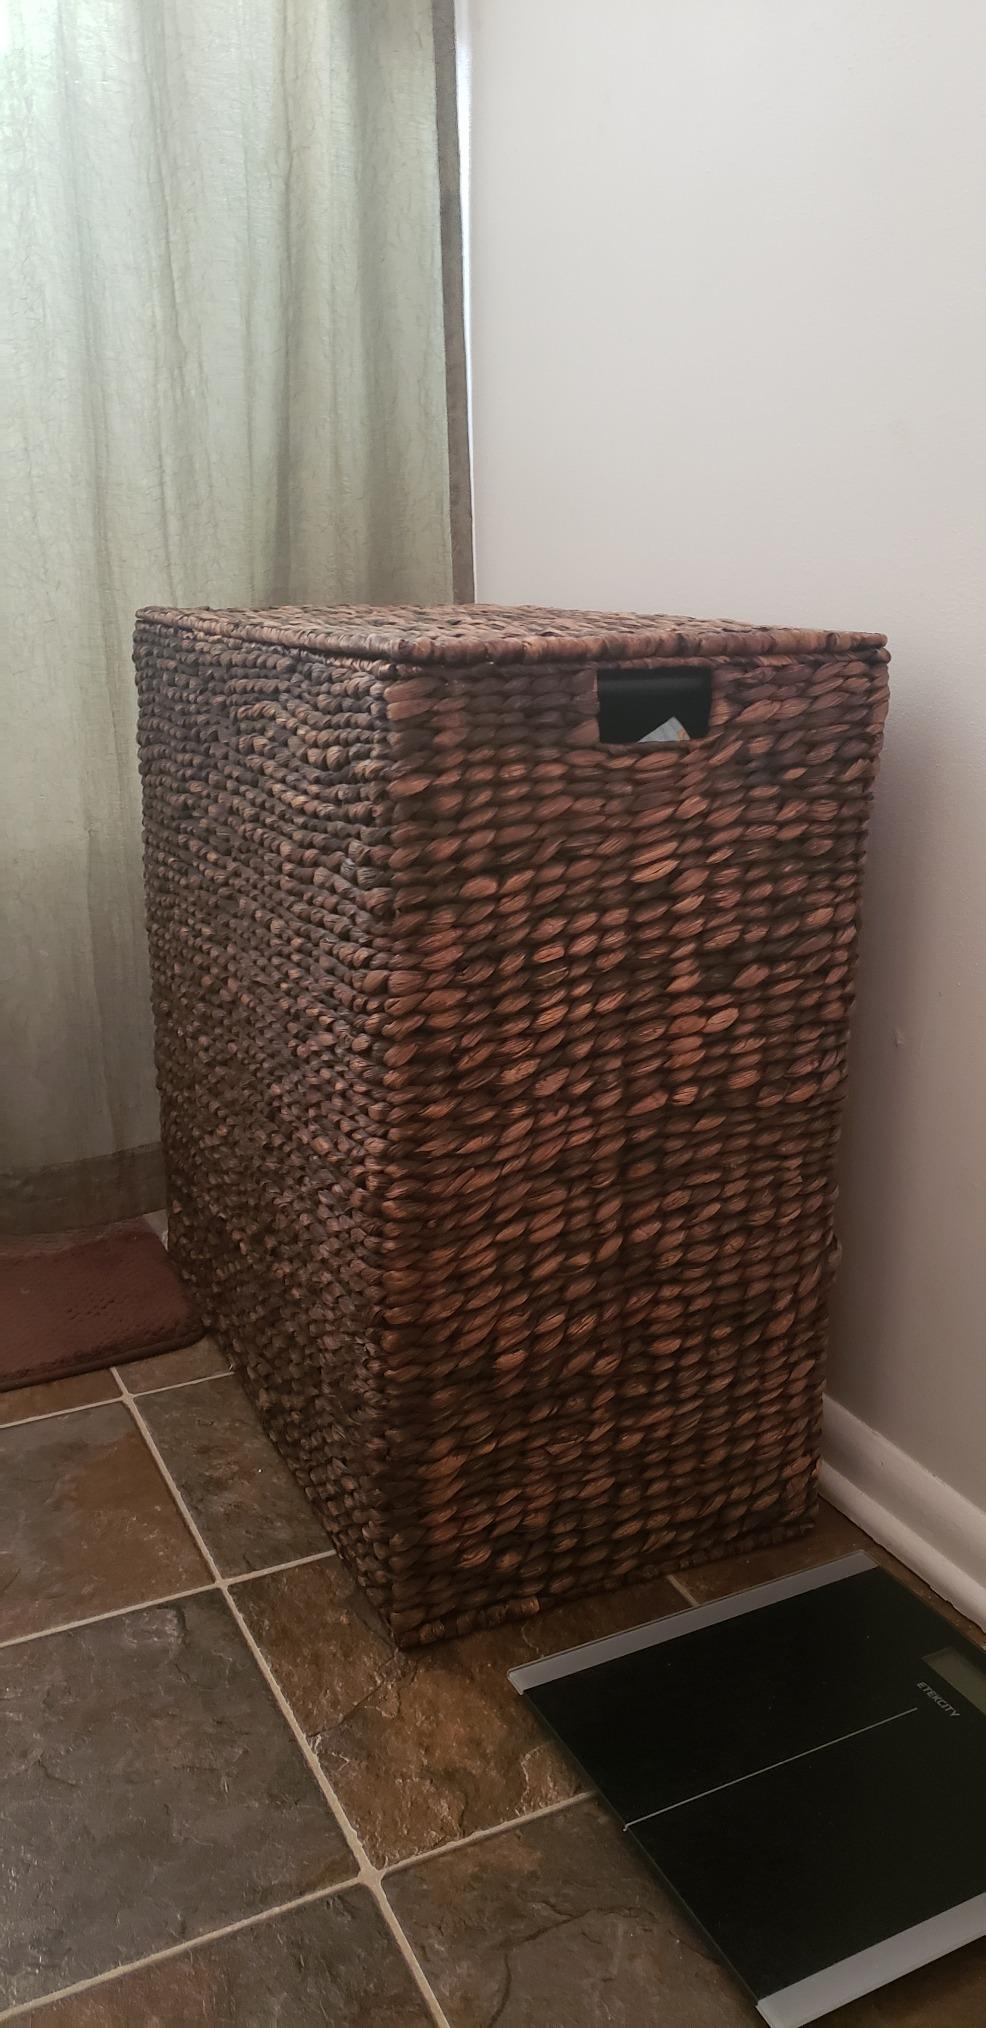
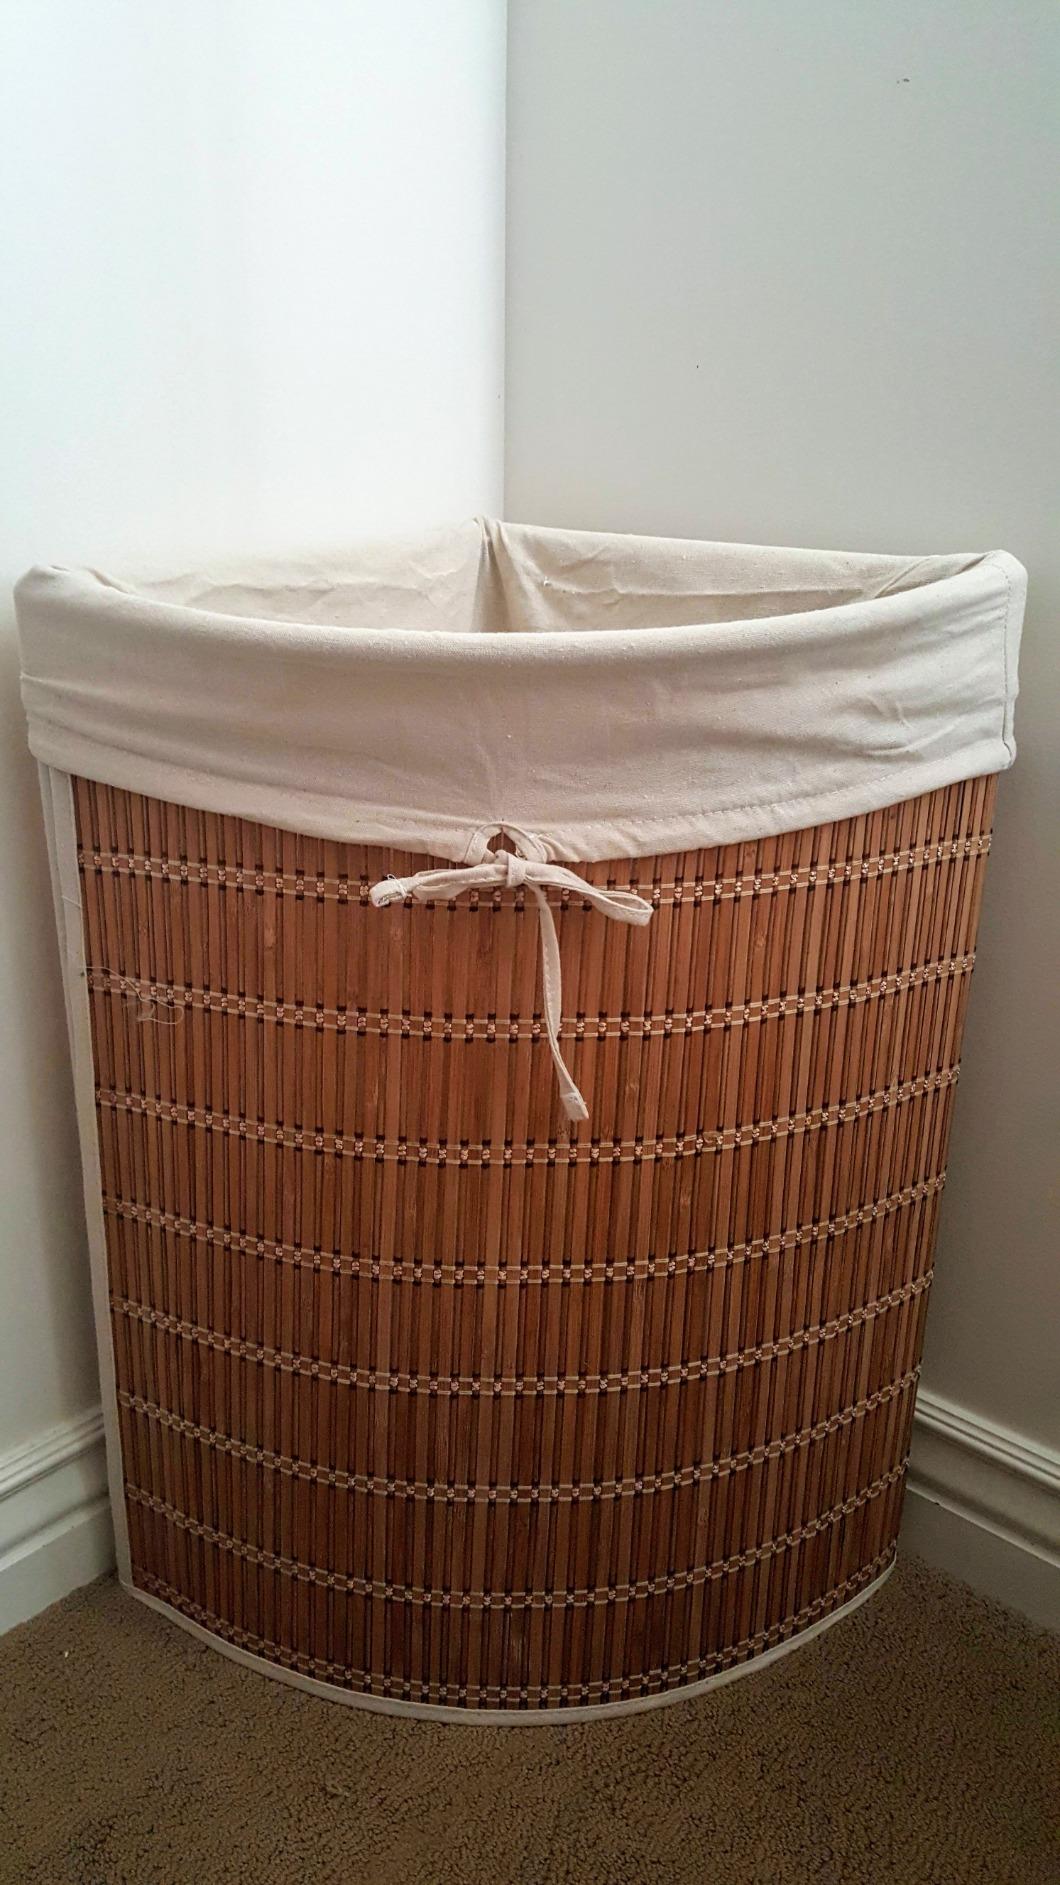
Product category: items_hamper
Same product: no